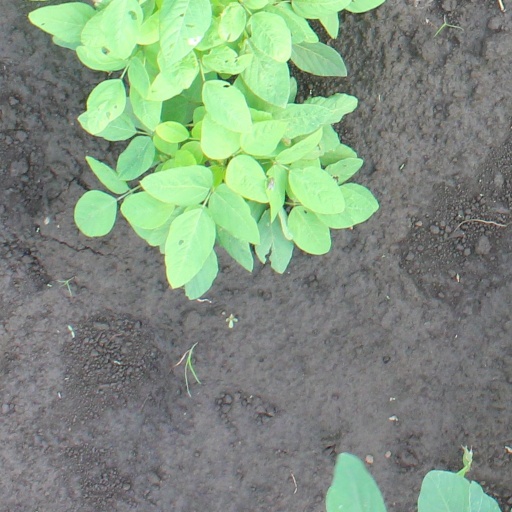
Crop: soybean